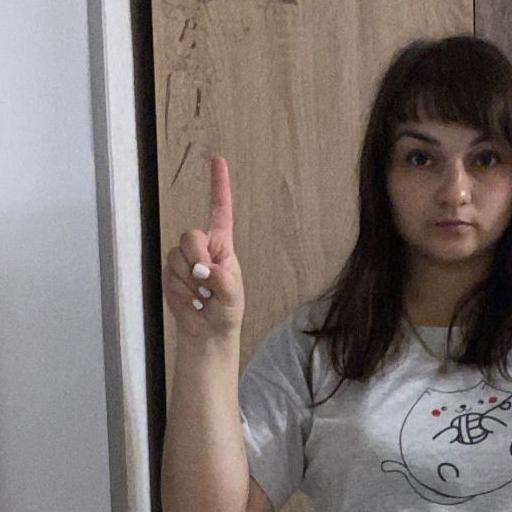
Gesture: one